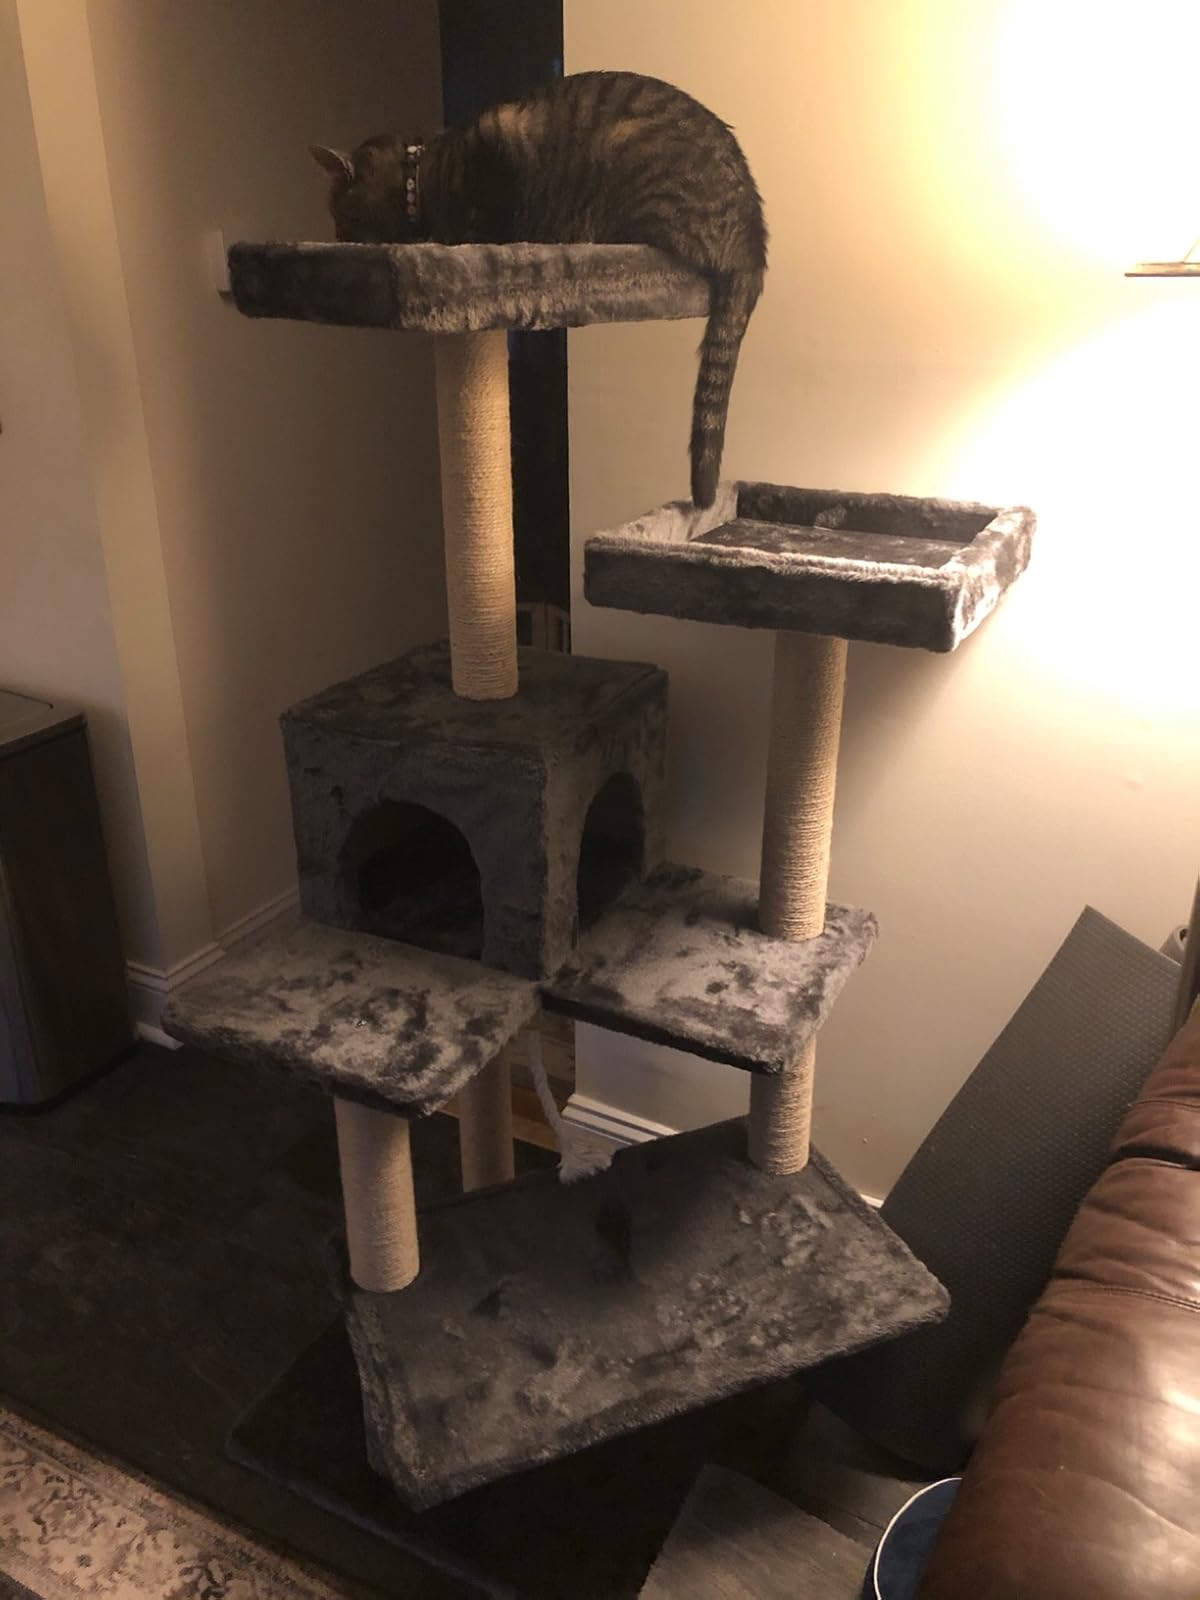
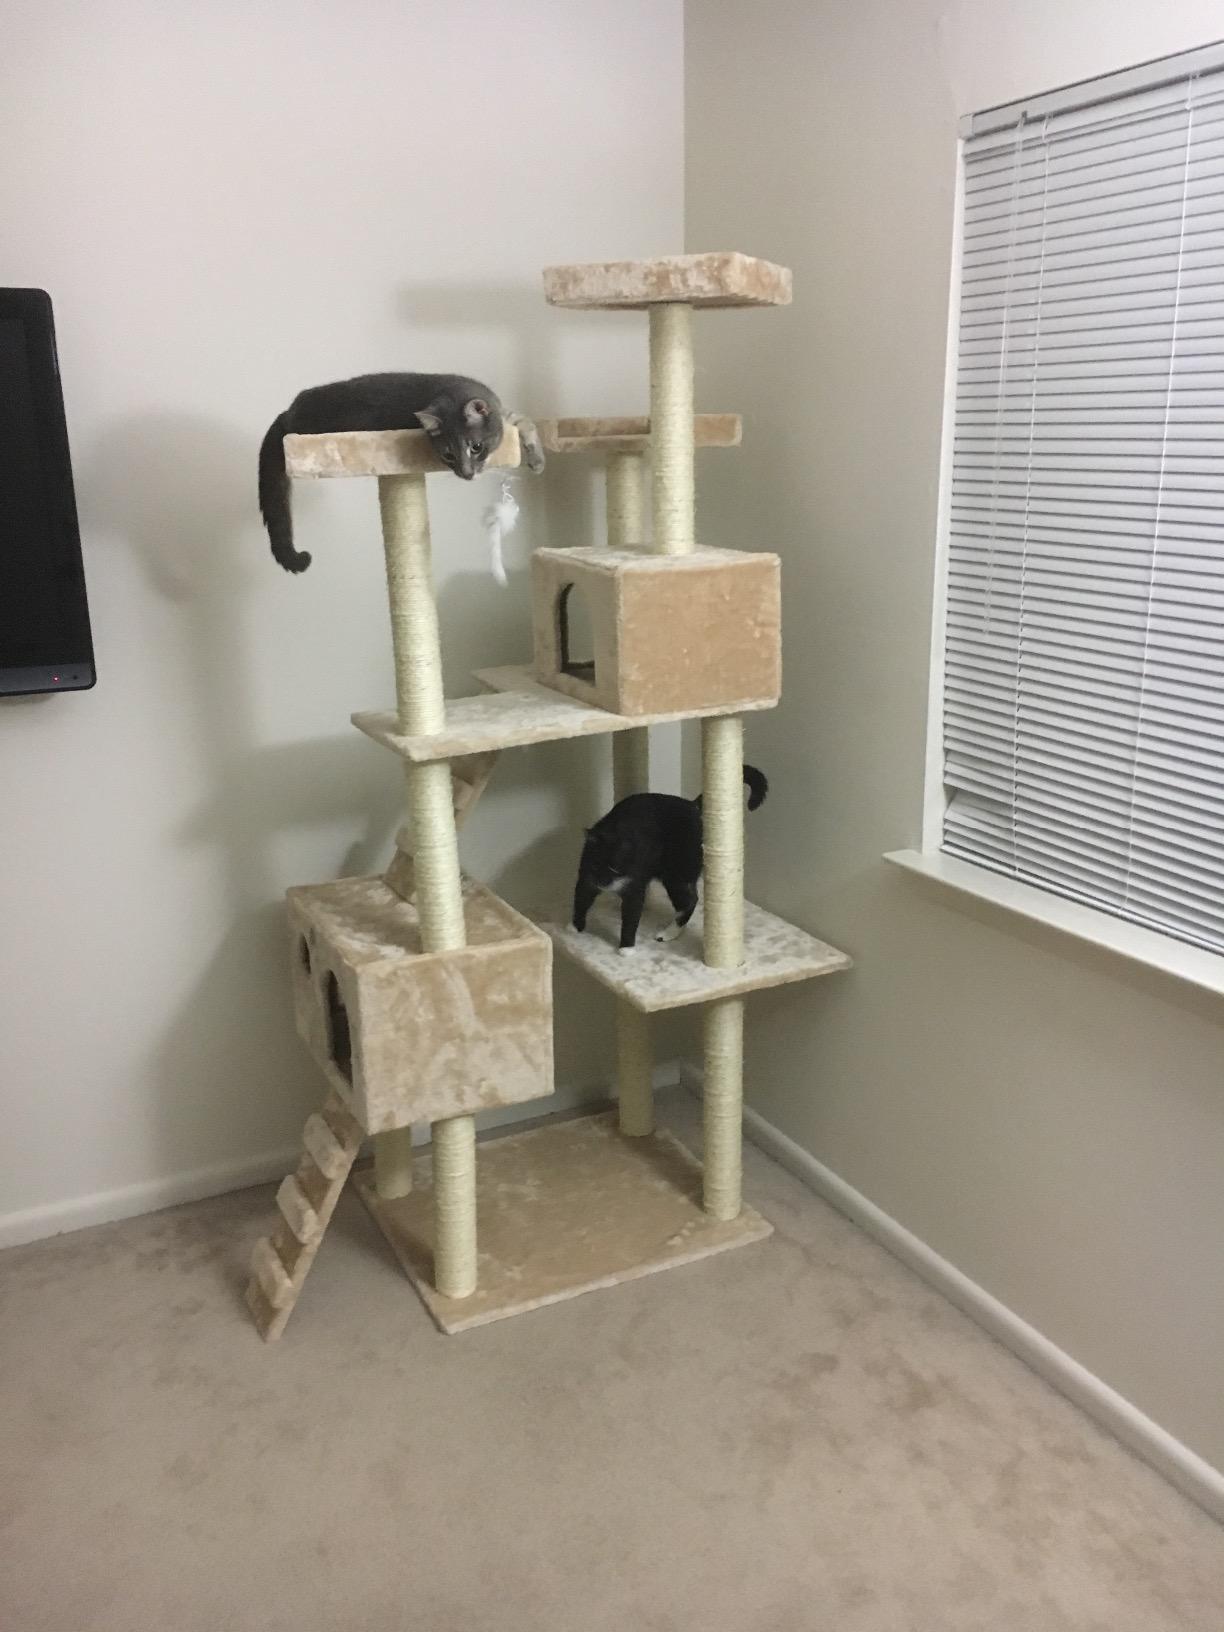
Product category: items_cat tree
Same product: no